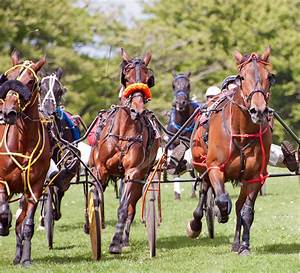
Label: cavallo